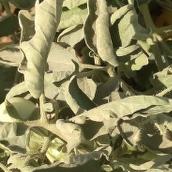
Crop: Tomato
Condition: virosis-d